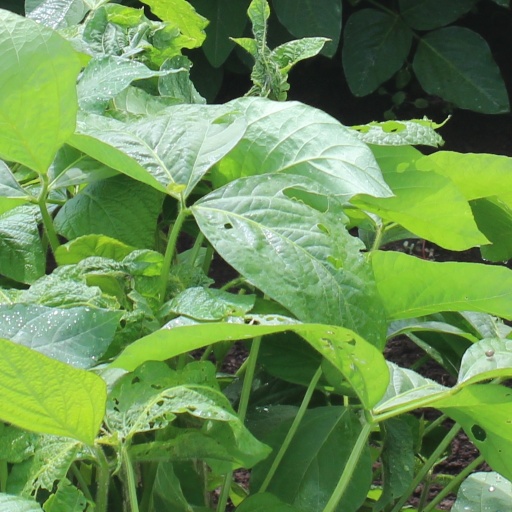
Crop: soybean